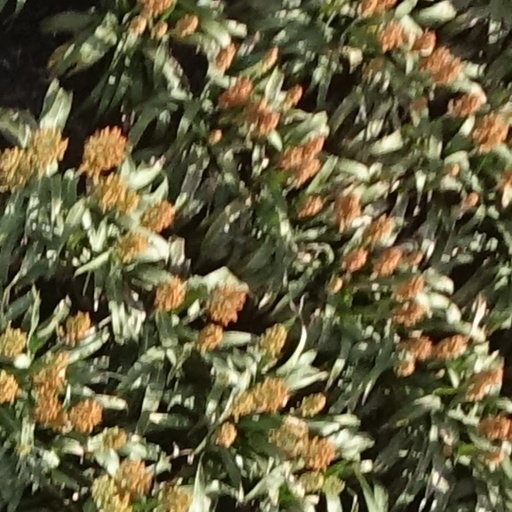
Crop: sorghum